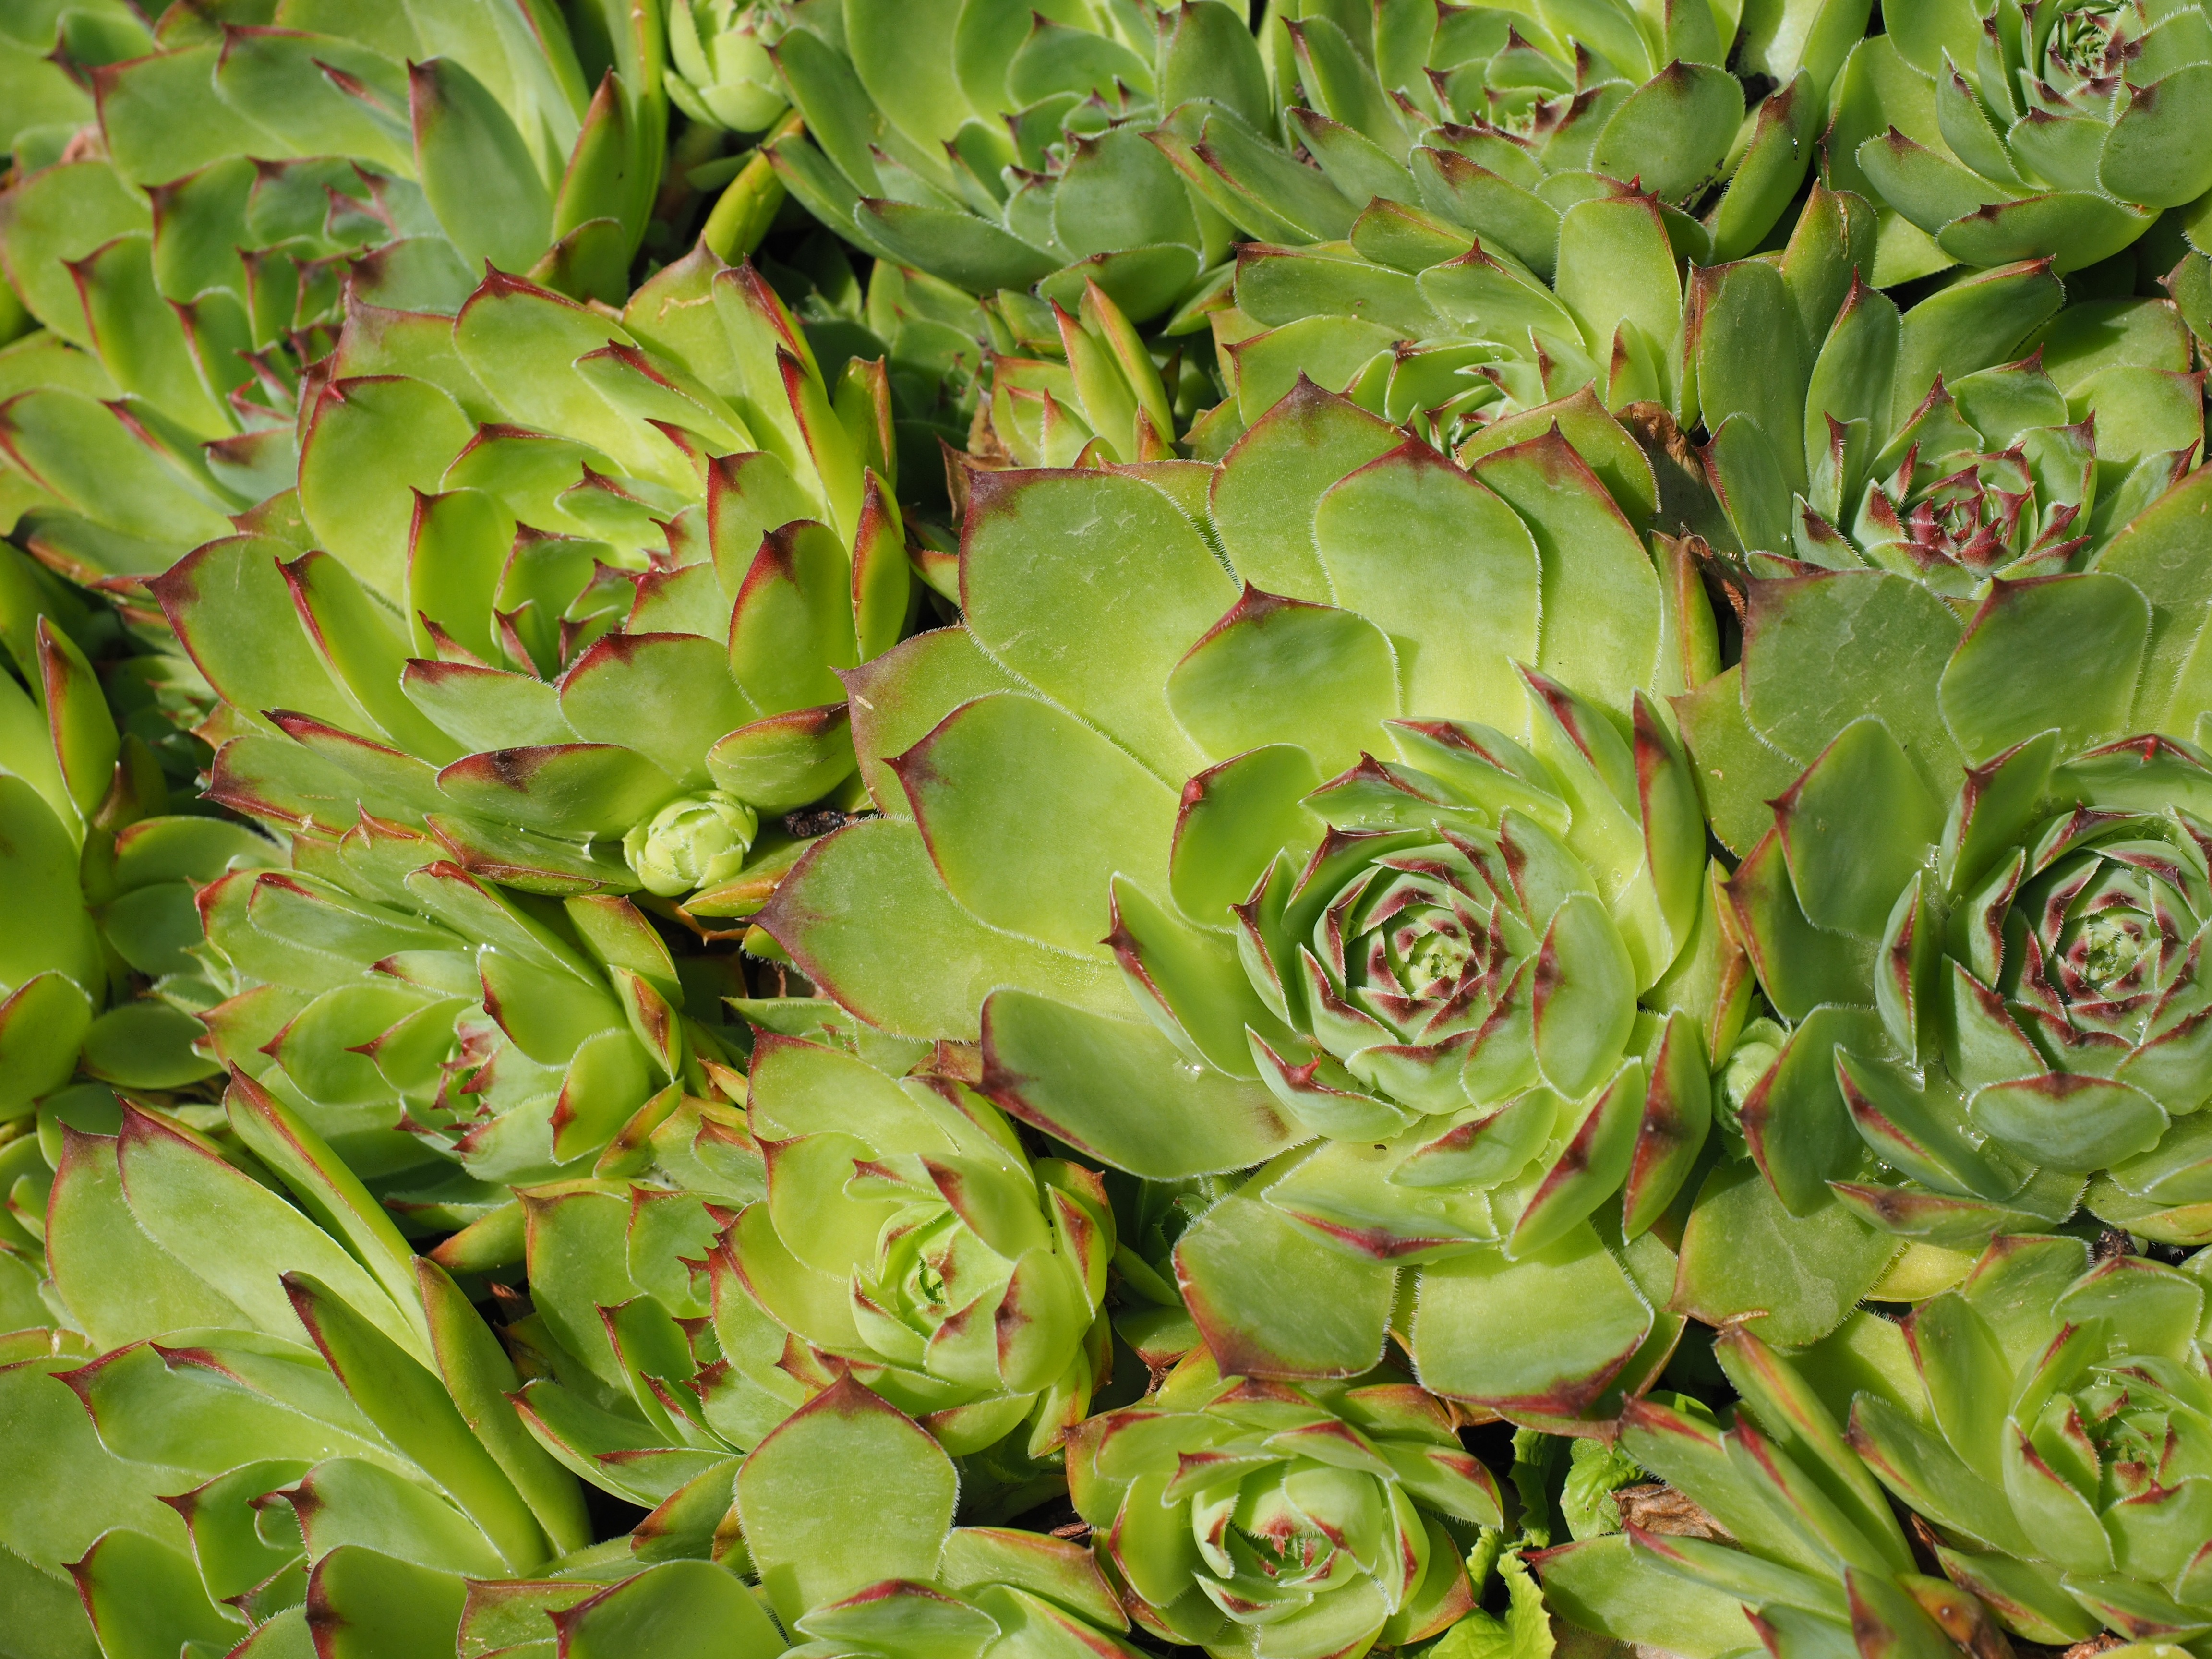
nature, plant, leaf, flower, food, green, produce, botany, garden, flora, leaves, thistle, thick, ornamental plant, garden plant, meaty, crassulaceae, ground cover, flowering plant, daisy family, stone garden, thick sheet greenhouse, houseleek, sempervivum, roof houseleek, ordinary house turmeric, real houseleek, land plant, alpine houseleek, mountain houseleek, sempervivum montanum, donnerwurz, sempervivum tectorum